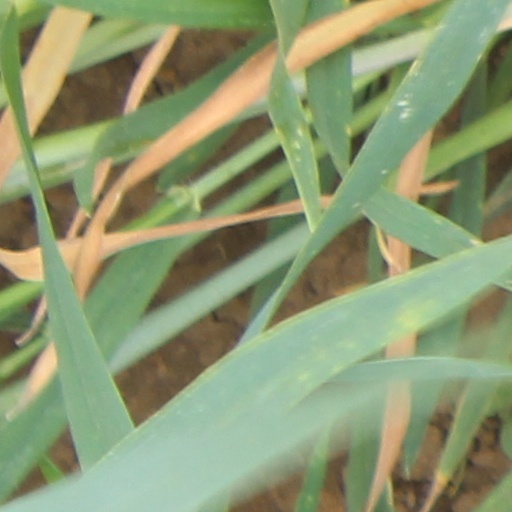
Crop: wheat